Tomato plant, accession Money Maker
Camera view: vertical (180 deg); turntable rotation: 0 degrees
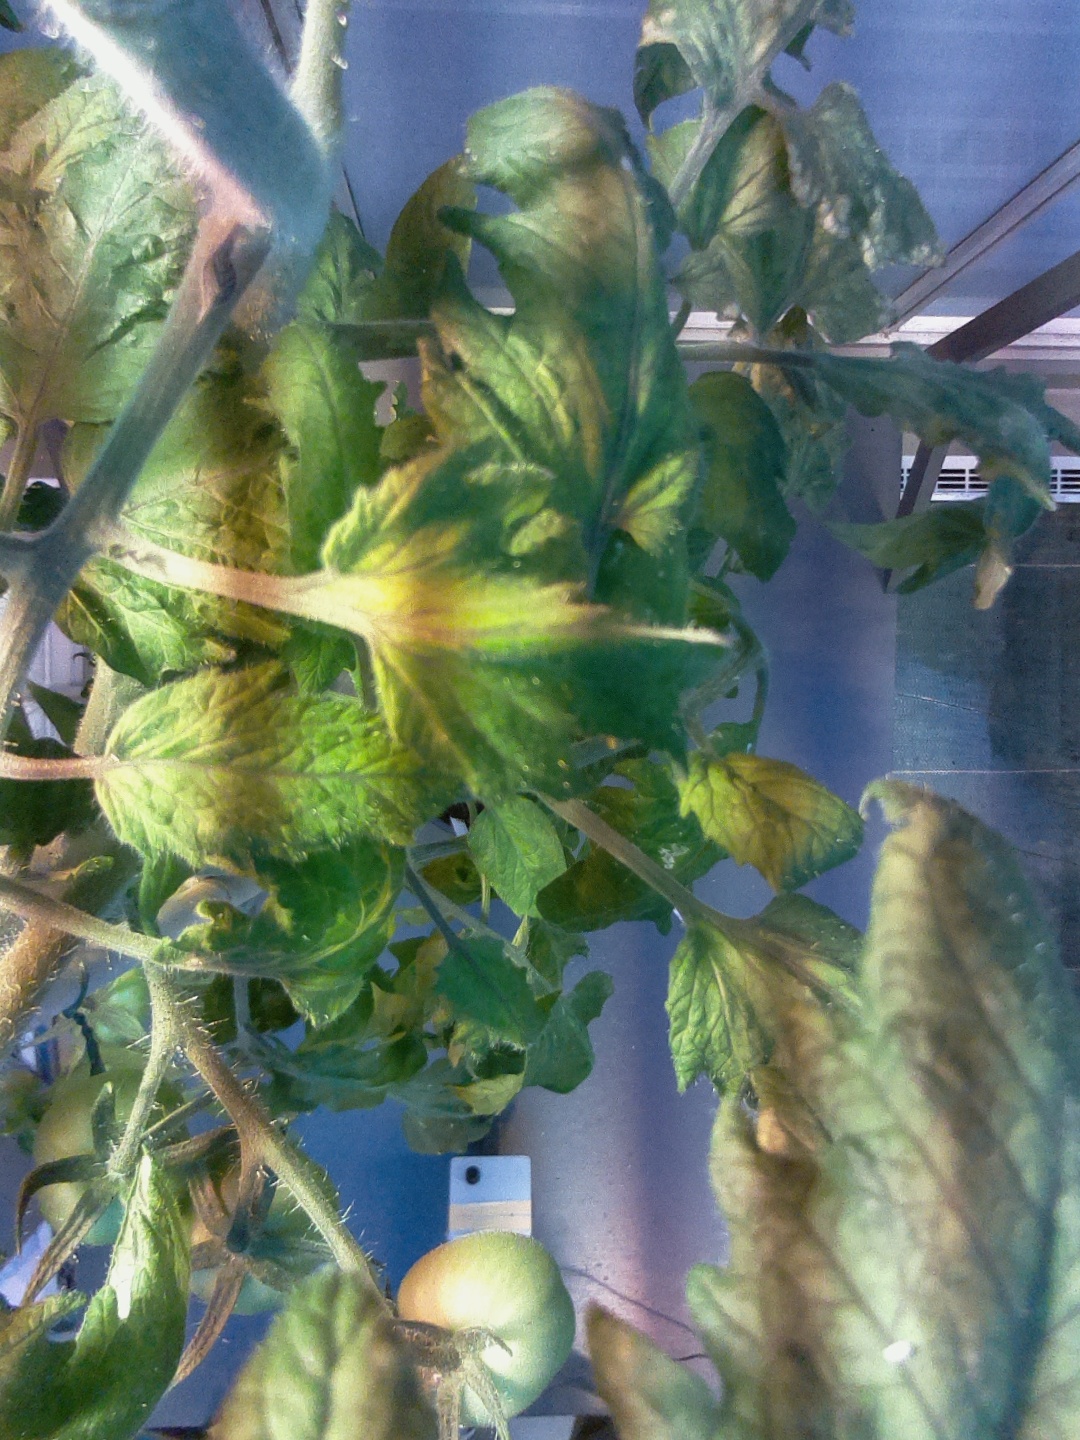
BBCH growth stage 72: 20%-30% of final fruit size